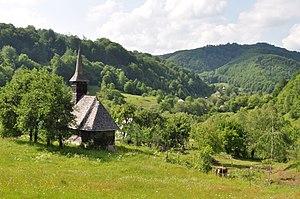
Cernești est une commune roumaine du județ de Maramureș, dans la région historique de Transylvanie et dans la région de développement du Nord-Ouest.